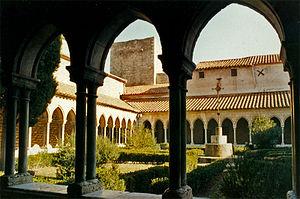
Abbaye de Sainte-Marie d'Arles. Arles-sur-Tech. France
L'abbaye Sainte-Marie est une ancienne abbaye située à Arles-sur-Tech dans le département des Pyrénées-Orientales, en France.
Cet article présente une liste des églises romanes des Pyrénées-Orientales.